Michael Price (composer)

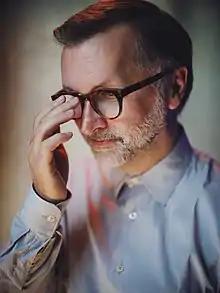

Michael Price is an English composer and pianist. Prior to establishing himself as a composer, he held a number of roles within the TV & film music field such as producer, arranger and music editor, much of which whilst working alongside acclaimed film score composer Michael Kamen.